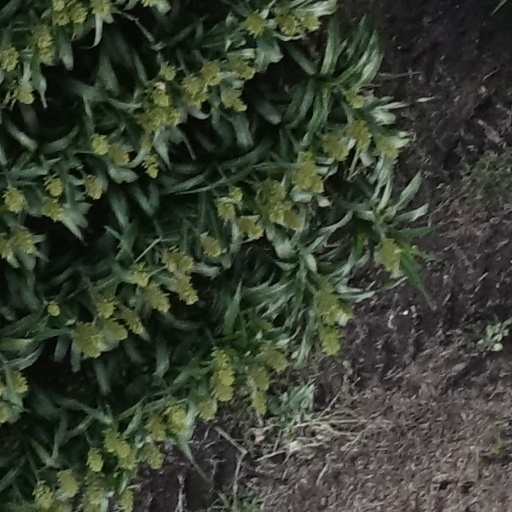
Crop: sorghum